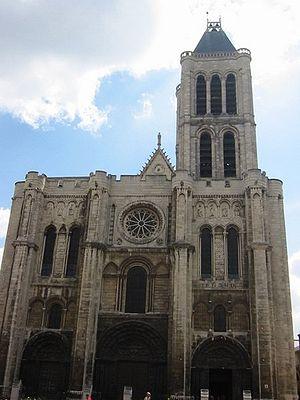
Cette page concerne l'année 1140 du calendrier julien.